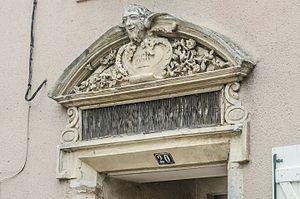
Porte de la maison de la famille Lasseran à Lectoure, Gers, France
Paul Noël Lasseran né en 1868 à Lectoure et mort le 17 février 1933 à Saint-Sauvy est un peintre, décorateur et poète français.